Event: Nepal Earthquake
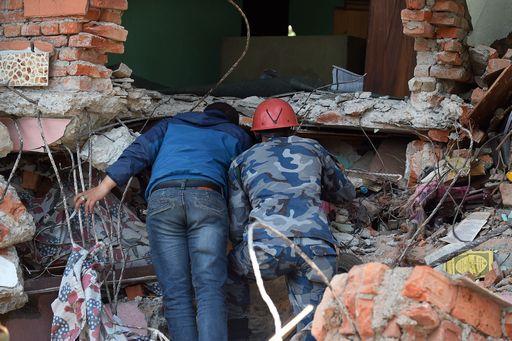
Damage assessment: damage